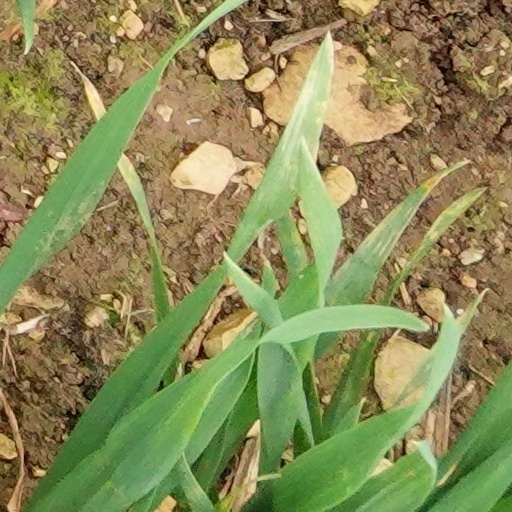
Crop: wheat